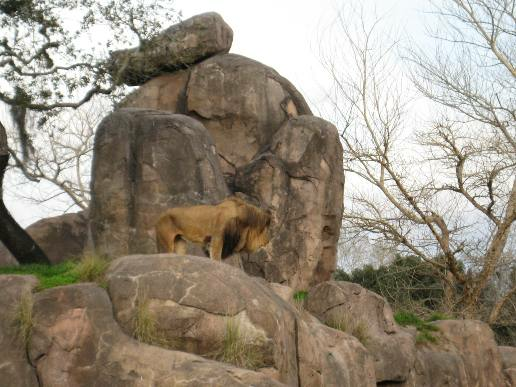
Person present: No